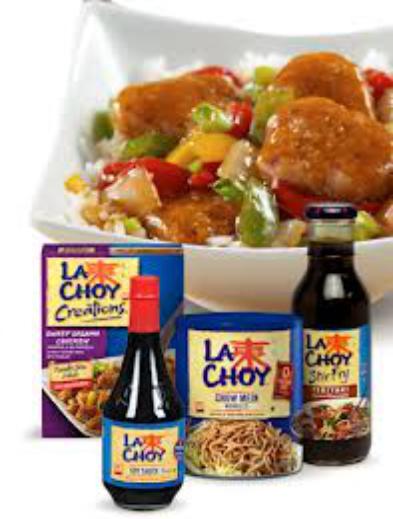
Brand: La Choy
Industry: Food